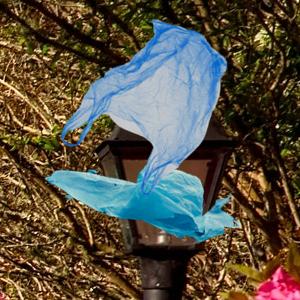
Label: plasticbags